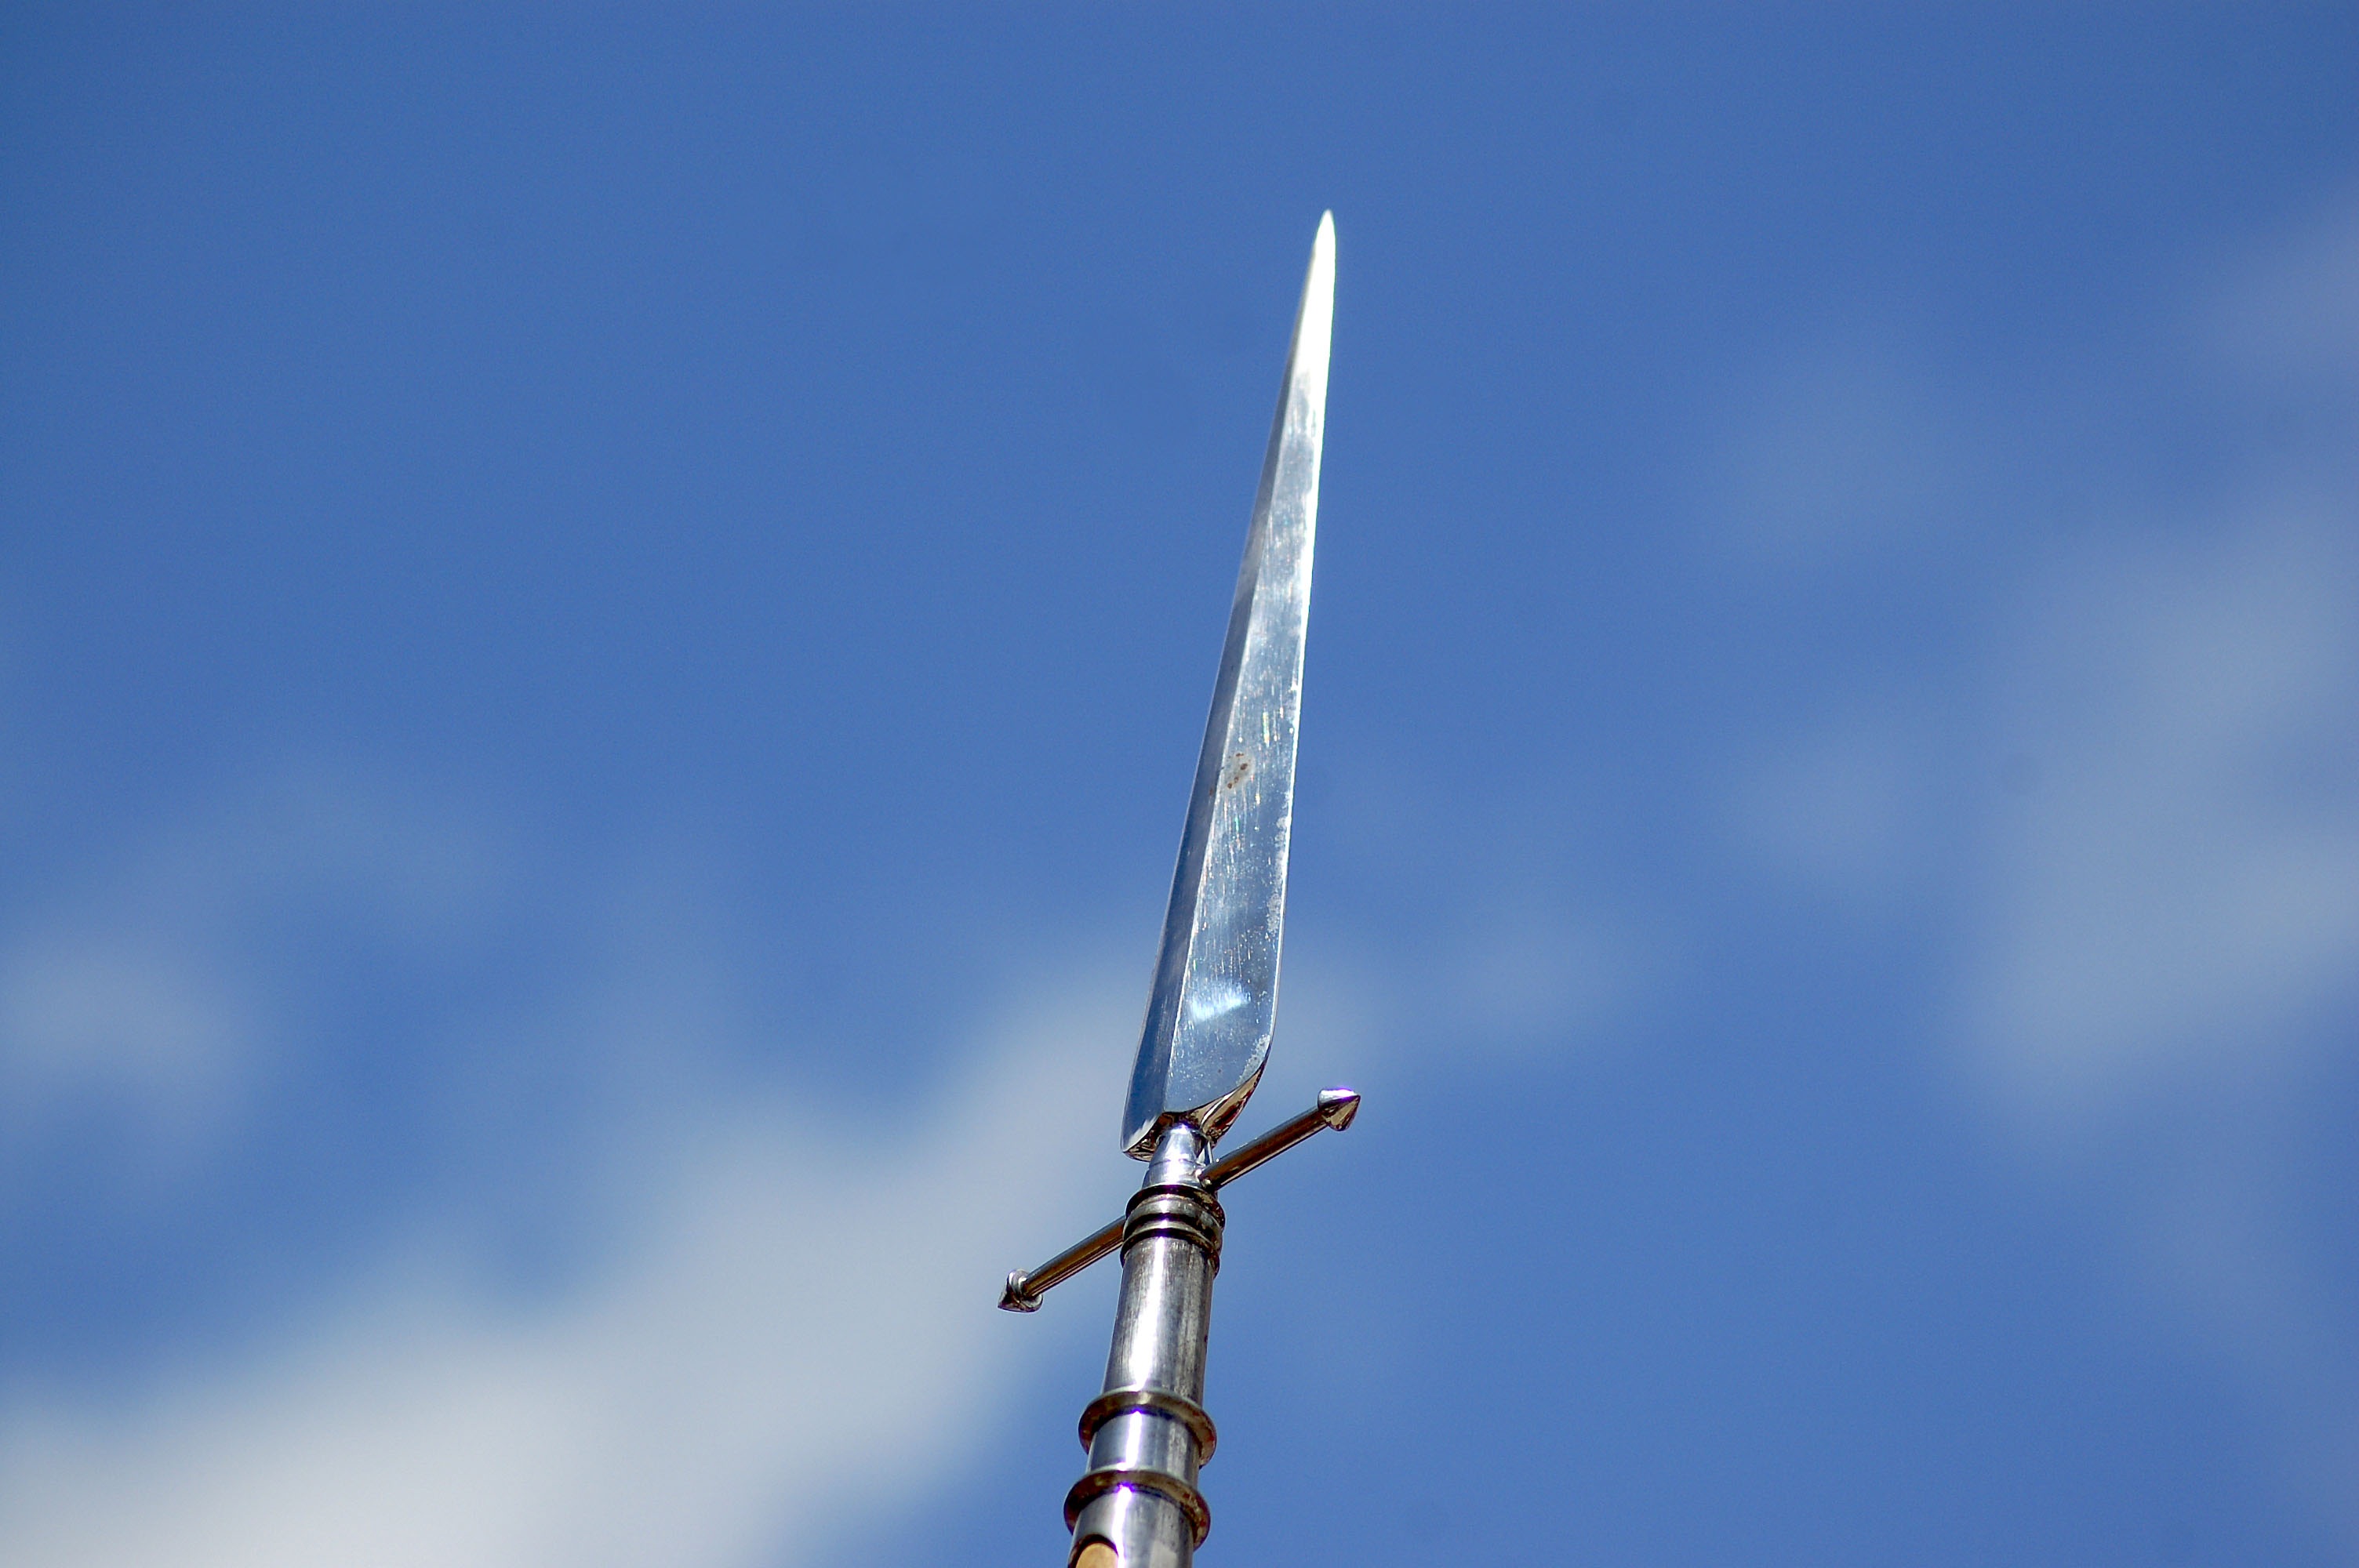
sharp, wing, sky, wind, airplane, aircraft, vehicle, aviation, mast, flight, banner, machine, blue, wind turbine, tip, lance, atmosphere of earth